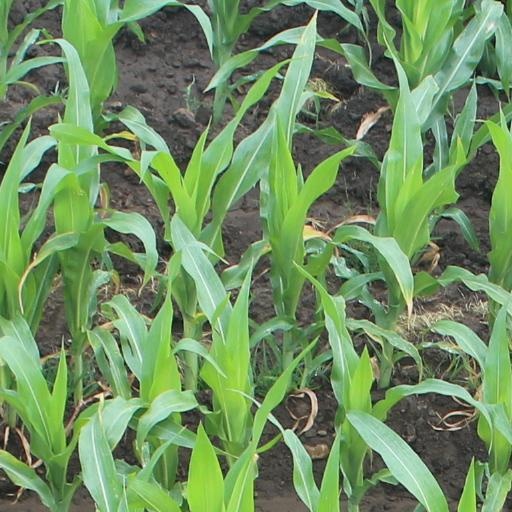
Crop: maize; corn